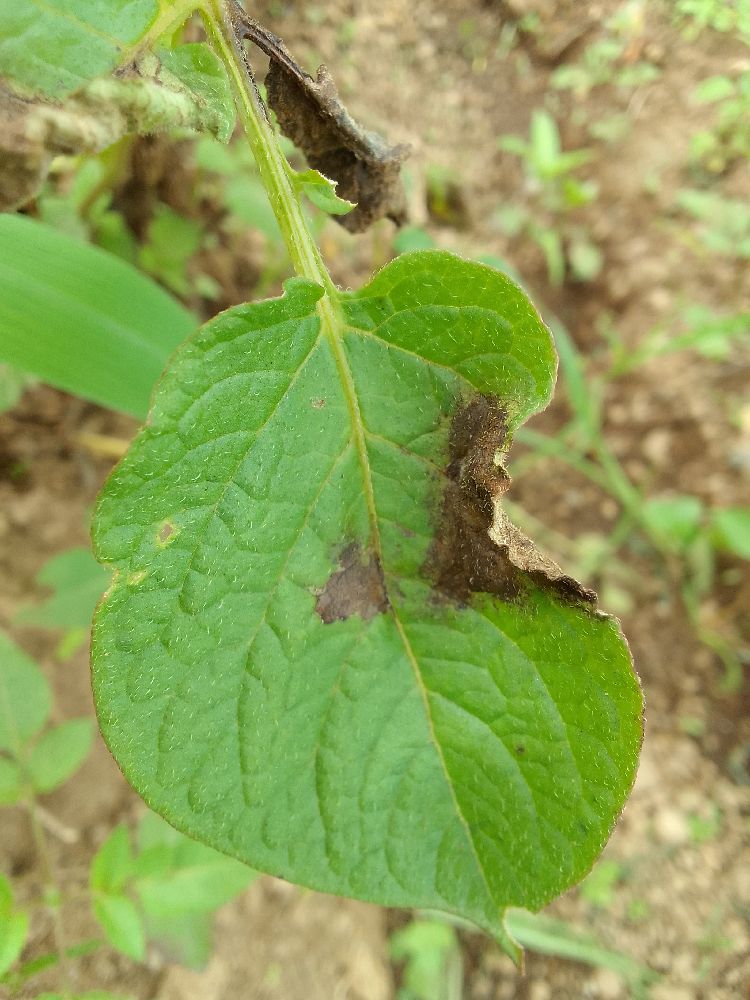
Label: Late blight